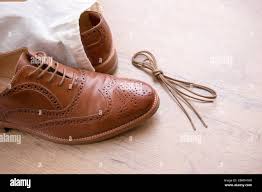
Label: Brogue